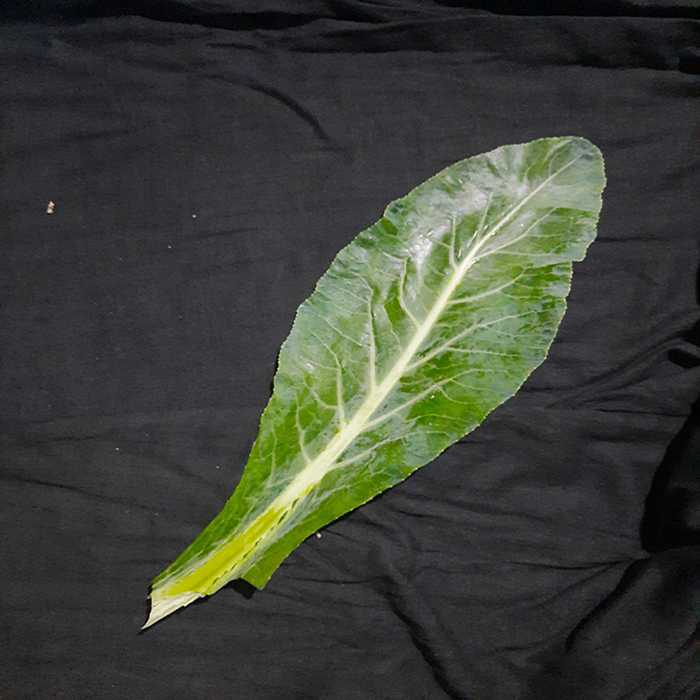
Plant: Cauliflower
Label: Fresh leaf